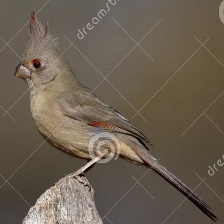
Species: PYRRHULOXIA
Scientific name: CARDINALIS SINUATUS